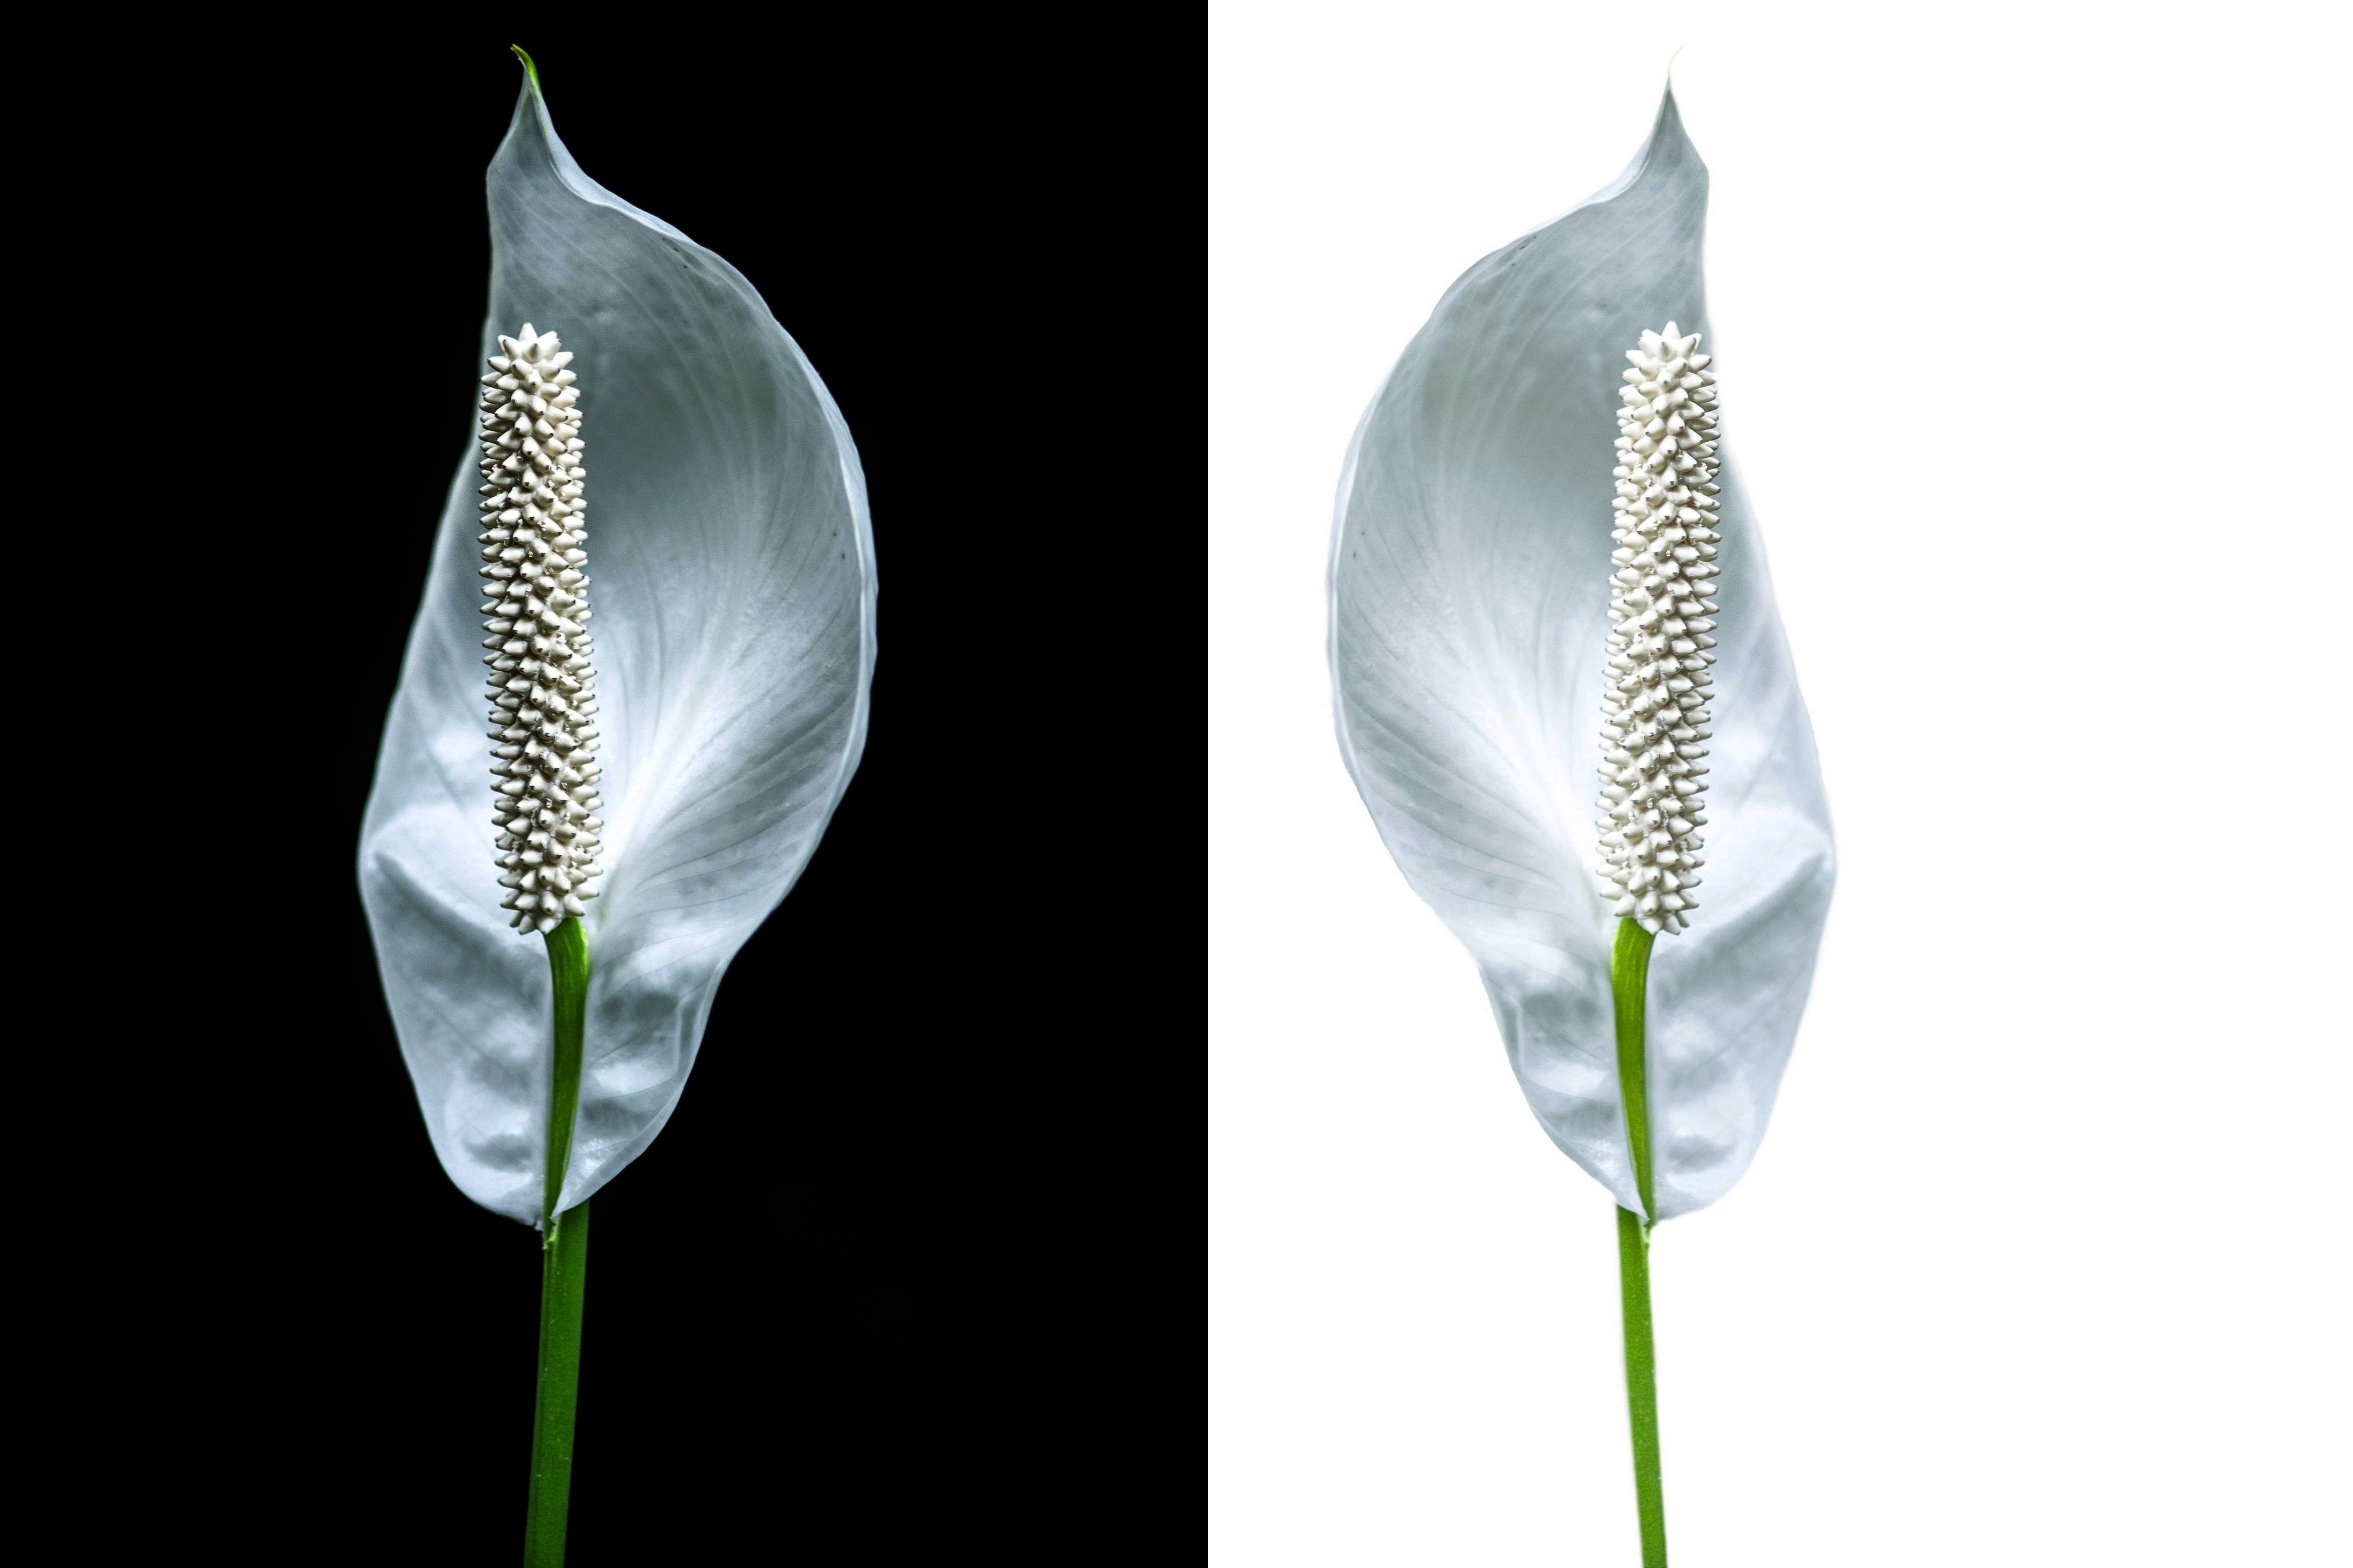
Peace Lily
A picture of a single peace lily flower shown twice, on black and white backgrounds, emphasizing its elegant white spathe.
The image is symmetrically split, shot from a front-facing angle to highlight contrast. One side uses a dark backdrop, enhancing the flower’s delicate highlights, while the other uses a pure white background for a clean, minimal effect. The color palette is soft and elegant with whites, greens, and high contrast for visual drama. The overall mood is artistic and cute.
Labels: Flower, Plant, Araceae, Anthurium, Anther, Petal, Peace Lily, background, Pollen, Pollens, Peace Lilies